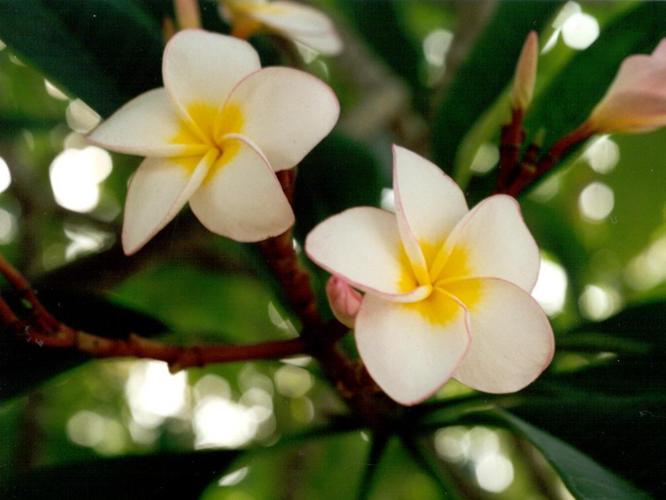
Label: frangipani